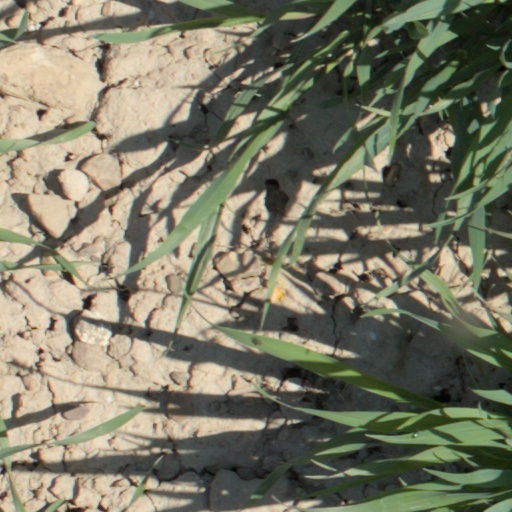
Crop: wheat